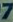
Number: 7